Quantitative genetics

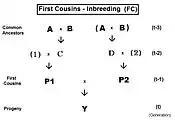
Pedigree analysis first cousins

As before, this also quantifies the "relatedness" of the two half-sibs at generation (t-1) in its alternative form of f .